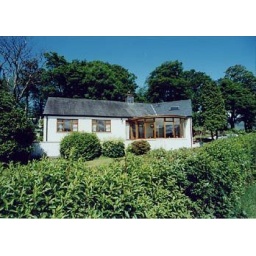
Front of the house surrounded by a large lawned garden with trees and shrubs